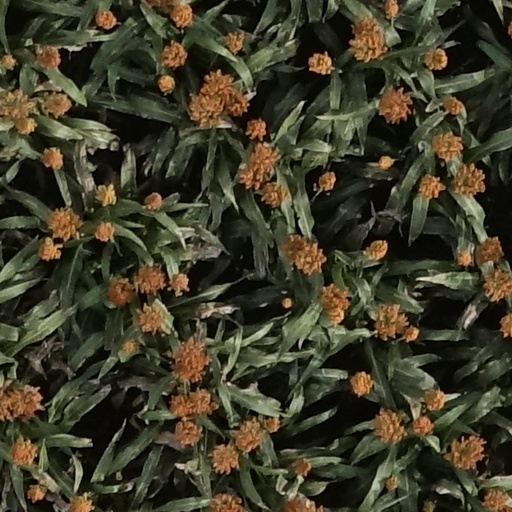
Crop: sorghum